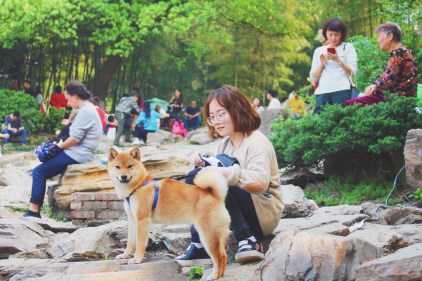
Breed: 1043-n000001-Shiba_Dog